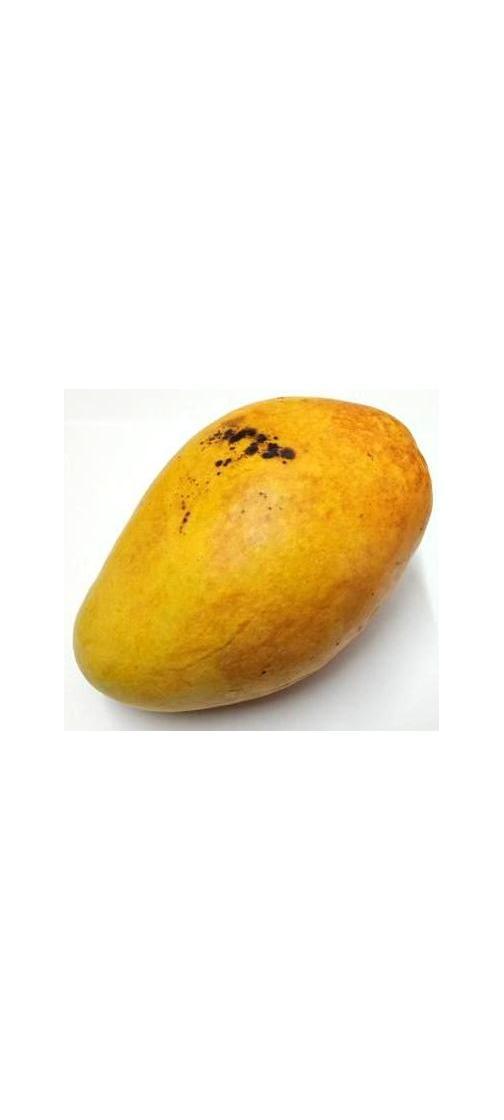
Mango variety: Bari-11